Vid Grid

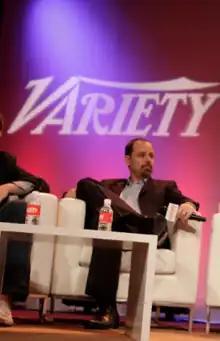
Jasmine Multimedia Publishing founder Jay Samit in 2011.

"Vid Grid" was first conceptualized by Geffen Records head of new media and former "Billboard" magazine editor Norman Beil during a jigsaw puzzle play session with his children in late 1993, where the idea of moving jigsaw puzzles intrigued him and it also occurred to Beil that music videos could be the ideal puzzle pieces. Beil then proceeded to contact Jasmine Multimedia Publishing, the company where he previously worked before, to pitch them the idea in early 1994 and acted as the game's producer during its development, which was done in conjunction between Geffen and Jasmine Multimedia as a joint-venture.